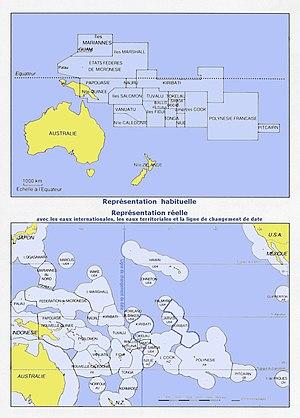
Océan Pacifique
L’Océanie est une région du monde qui n'est pas un continent stricto sensu. Cependant, cette région étant souvent assimilée à un continent par les géographes, on peut la considérer comme le moins étendu des continents émergés de la Terre. Située dans l'océan Pacifique, elle s'étend sur une superficie de 8 525 989 km² et comprend plus de 38 millions d'habitants, répartis entre seize États indépendants et quinze territoires. Elle englobe toutes les terres situées entre l'Asie et l'Amérique, ainsi qu'une partie de l'archipel malais. Elle est divisée en quatre régions : l'Australasie, la Micronésie, la Mélanésie et la Polynésie. L'archipel d'Hawaï fait également partie de l'Océanie.